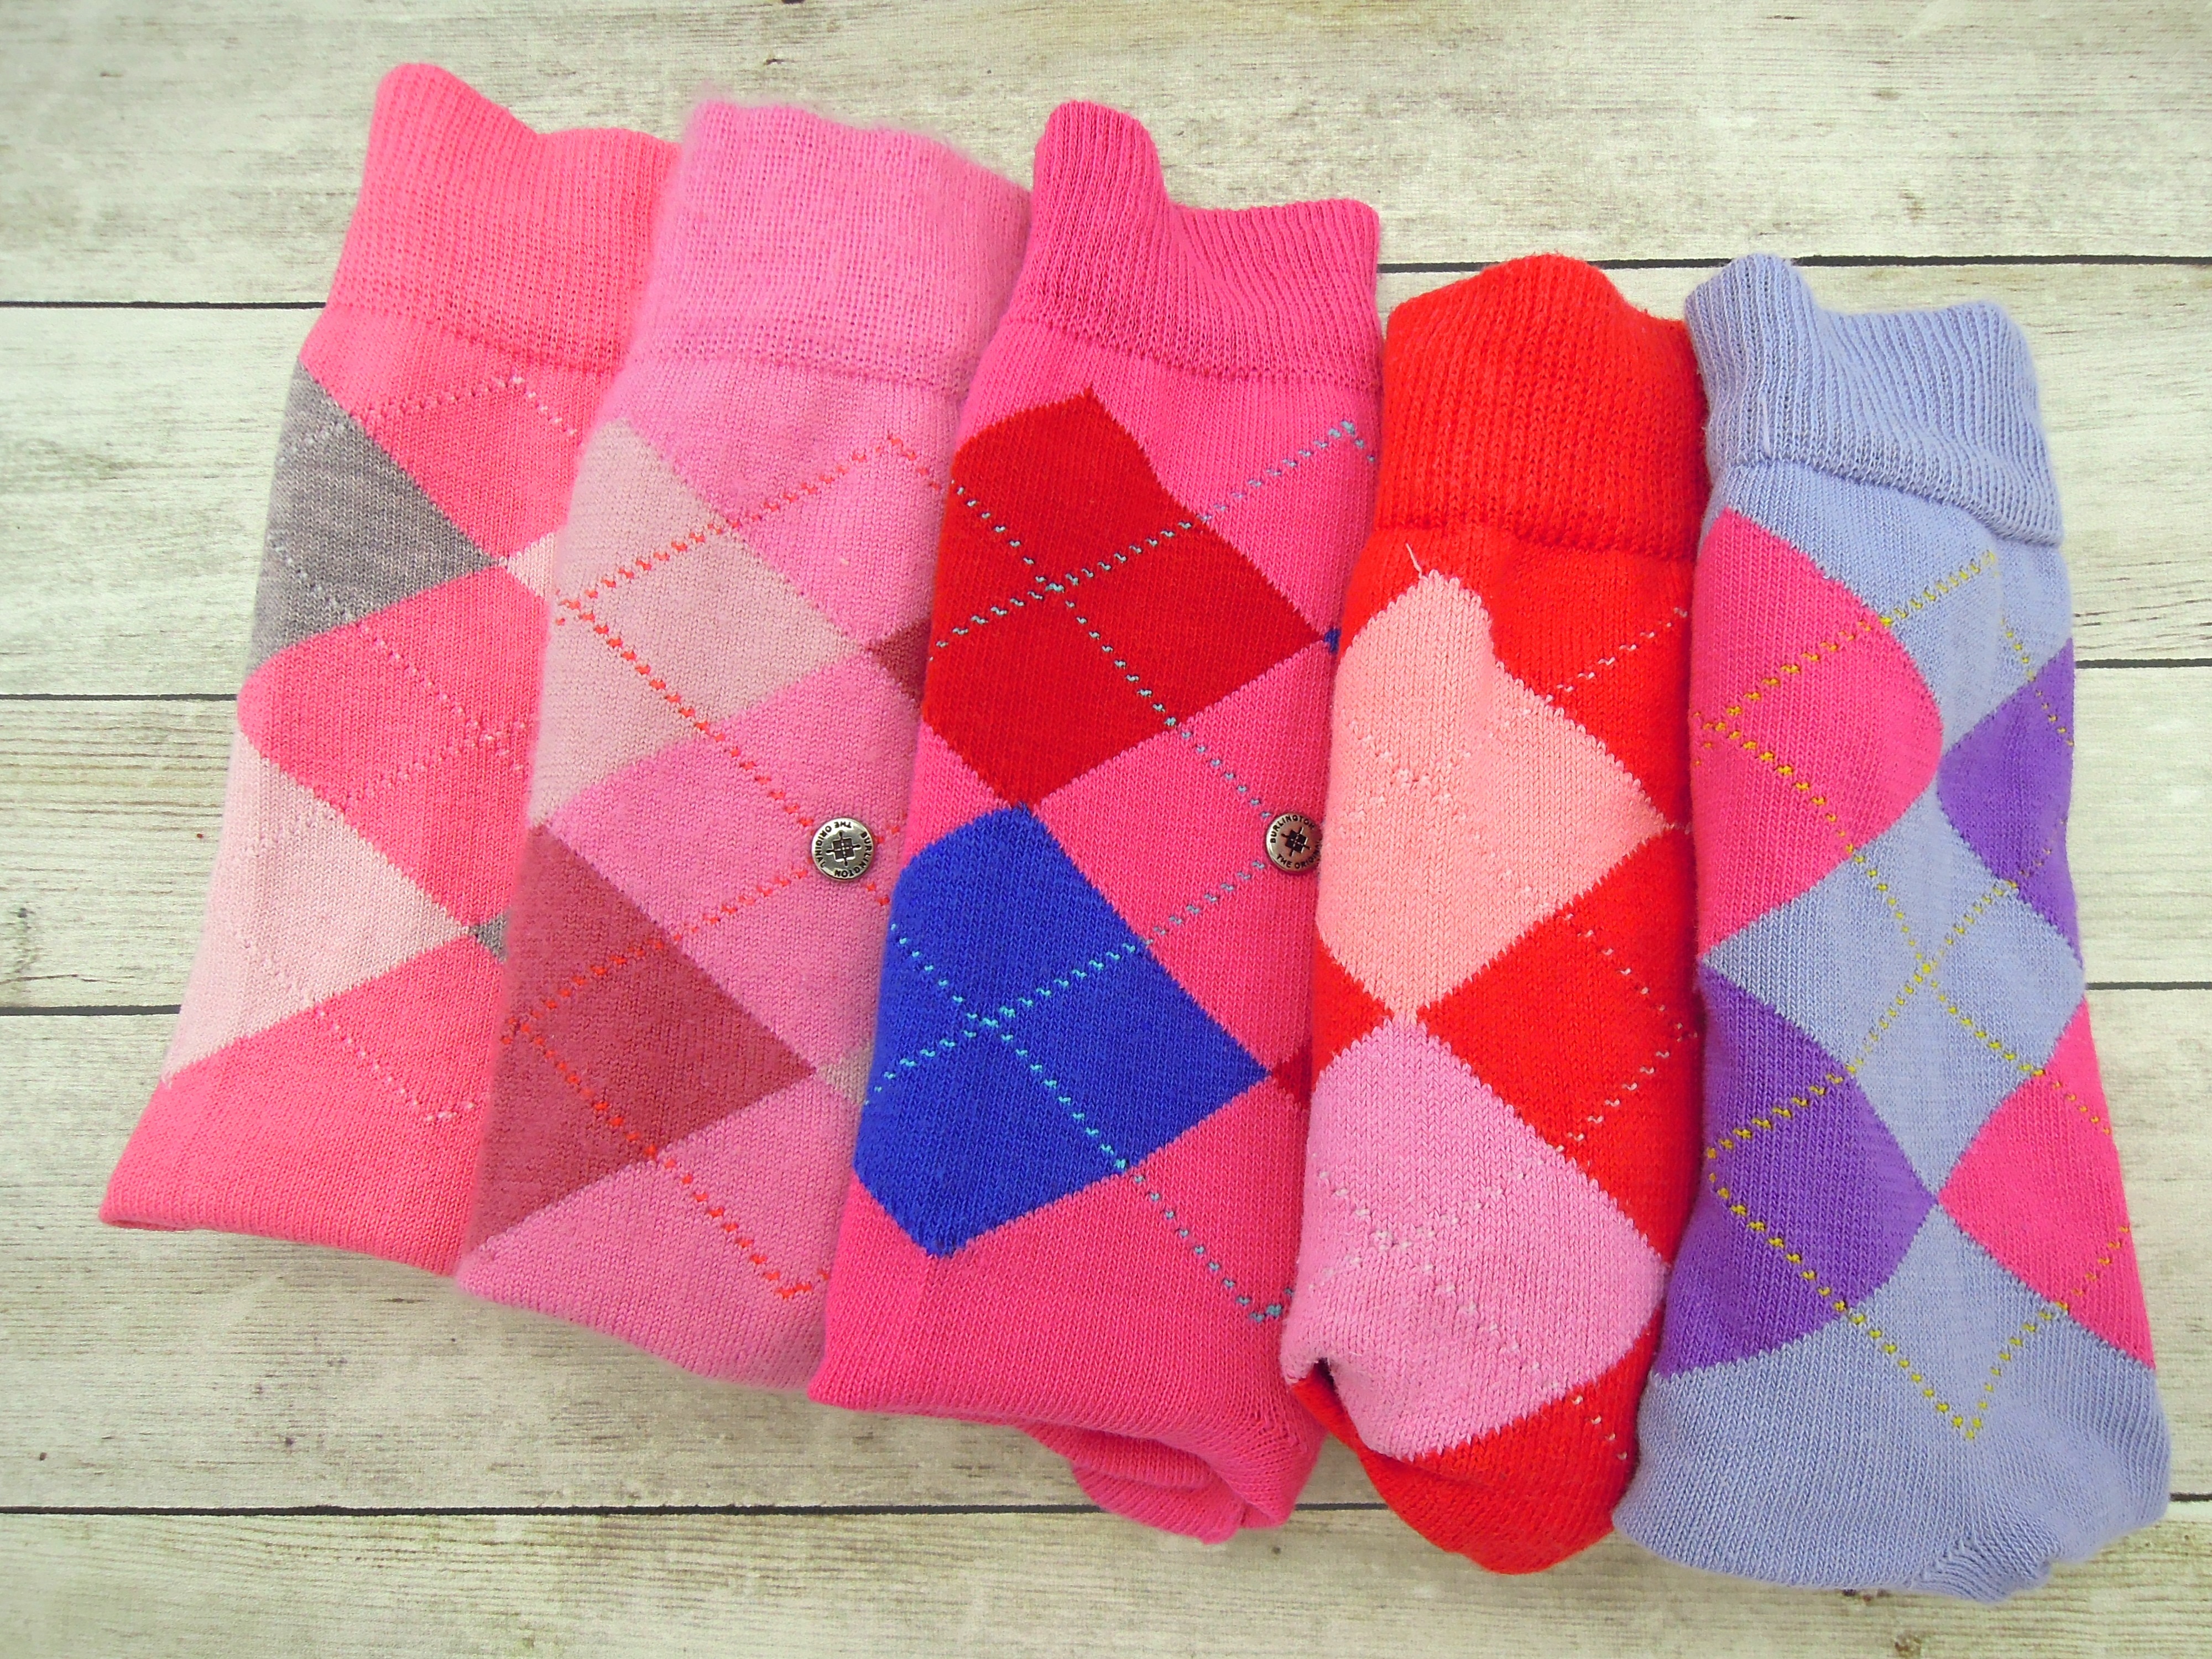
wheel, petal, red, color, pink, paper, material, patchwork, textile, art, dress, socks, clothes, checked, quilting, origami paper